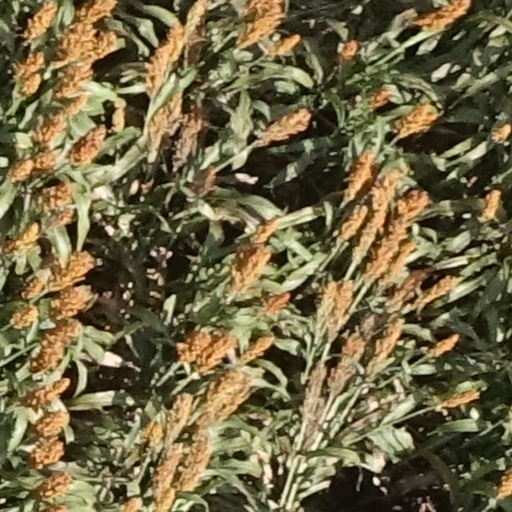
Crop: sorghum